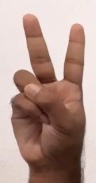
ASL sign: V